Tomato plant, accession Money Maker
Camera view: bottom (45 deg); turntable rotation: 180 degrees
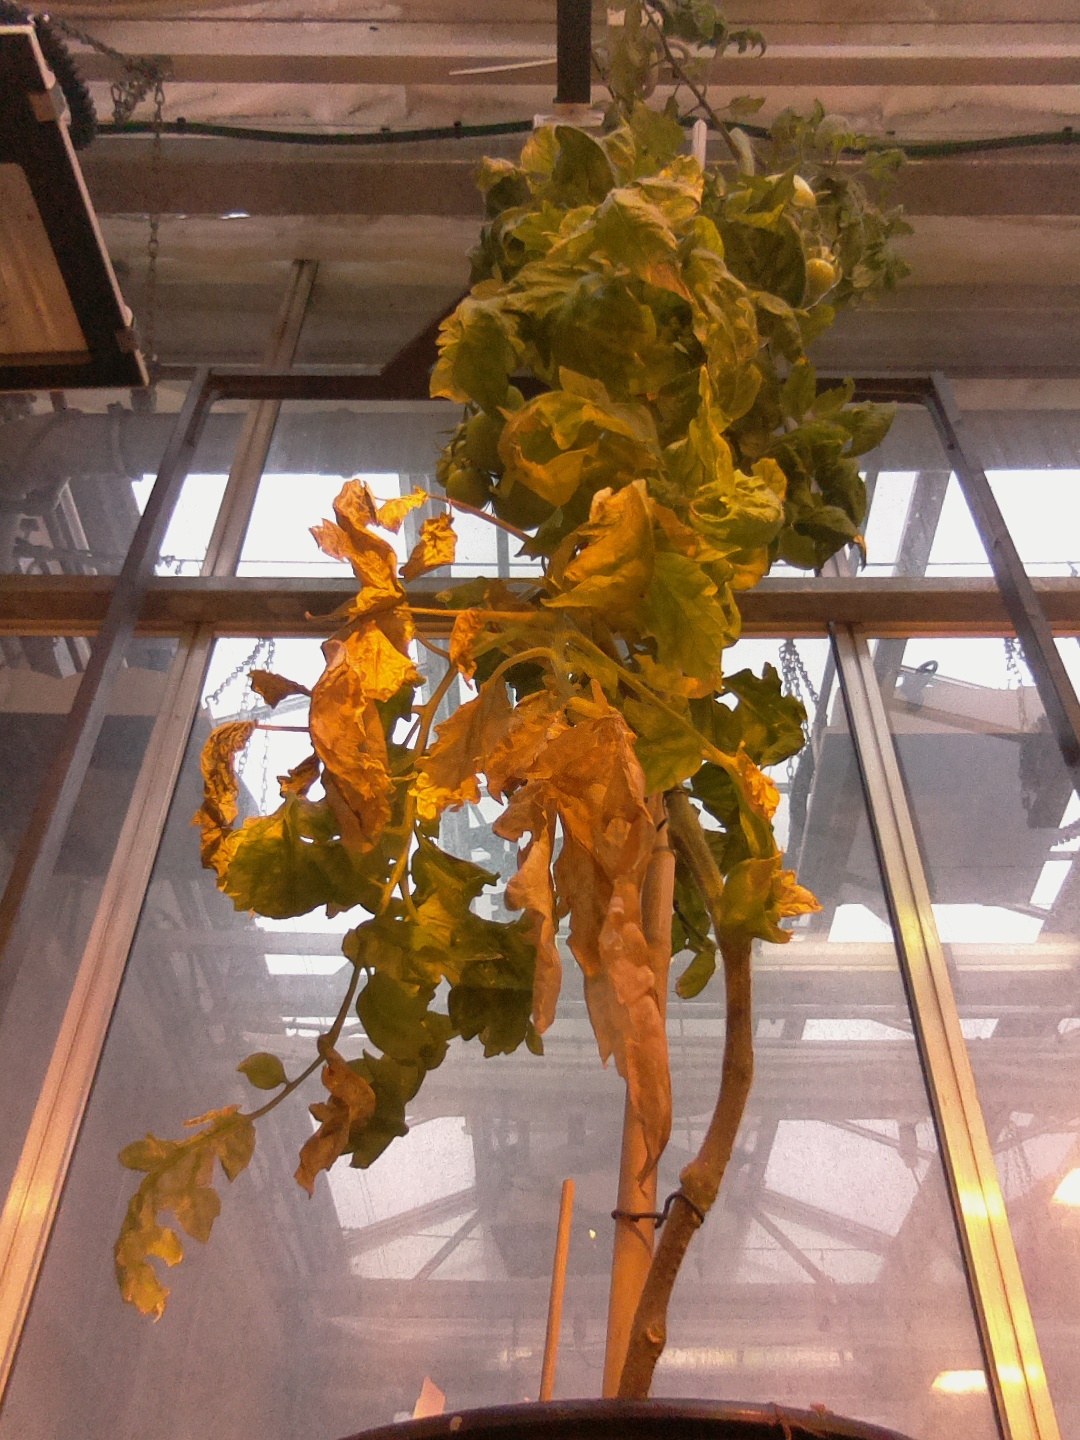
BBCH growth stage 78: 80% -90% of final fruit size